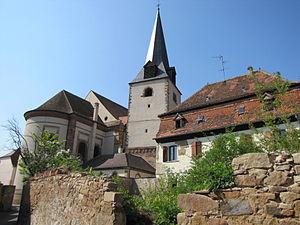
Ce tableau présente la liste de tous les monuments historiques de Rosheim, classés ou inscrits.
L'église Saint-Étienne est un monument historique situé à Rosheim, dans le département français du Bas-Rhin.